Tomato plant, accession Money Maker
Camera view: horizontal (90 deg, fisheye); turntable rotation: 270 degrees
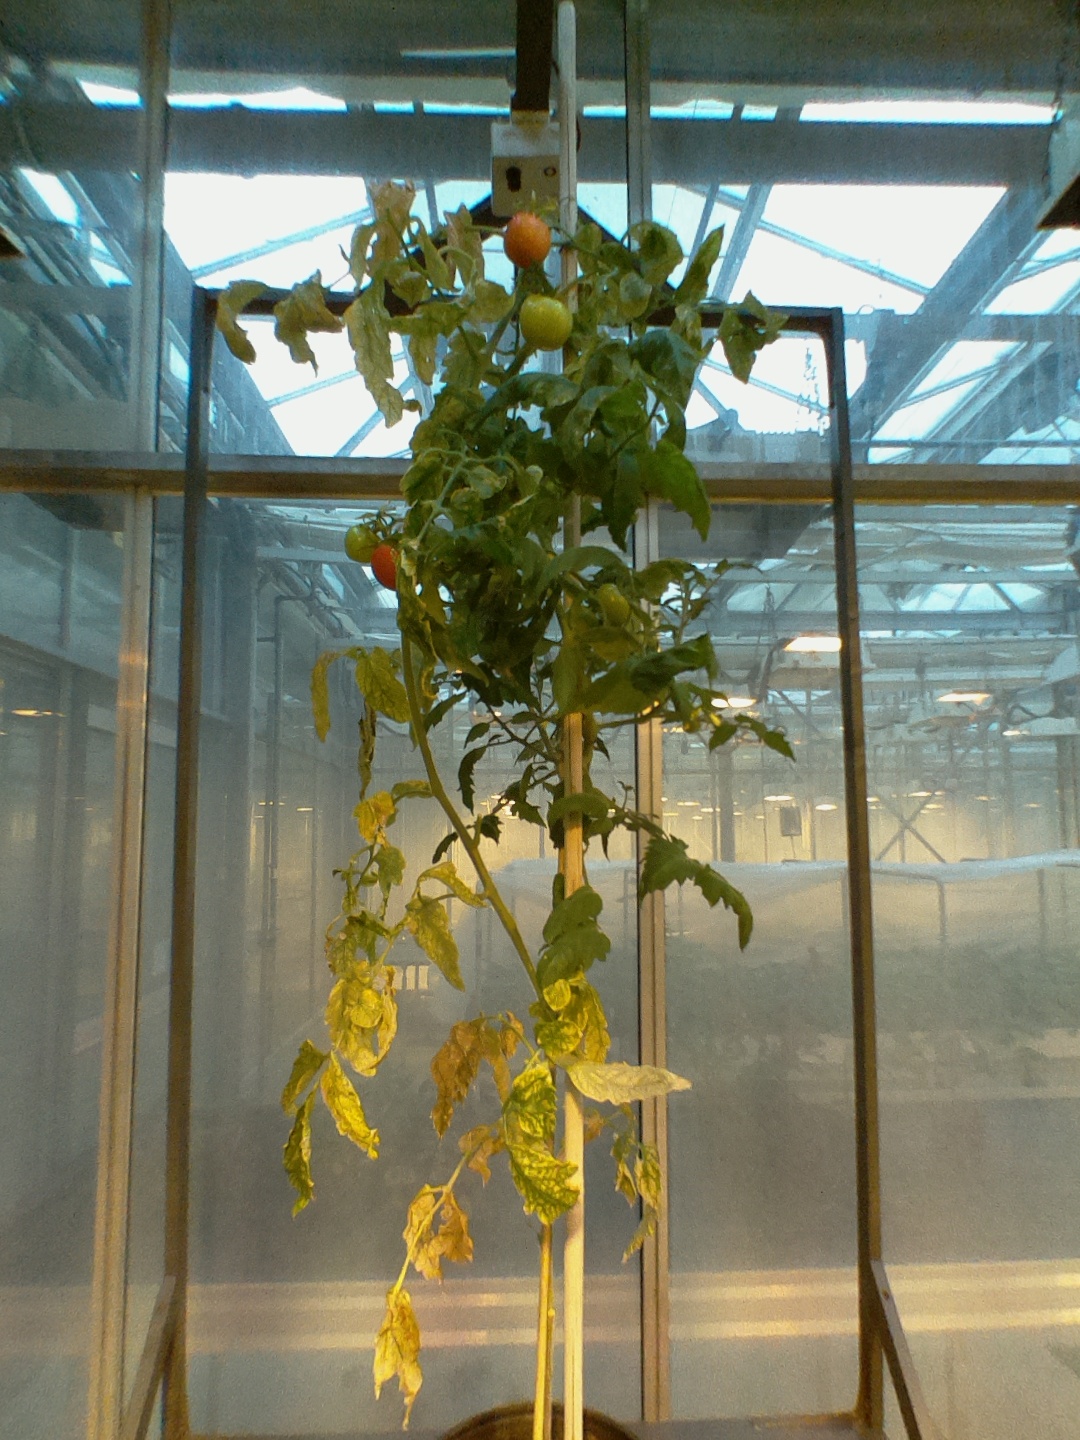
BBCH growth stage 81: 10%-20% of fruits show typical fully ripe color